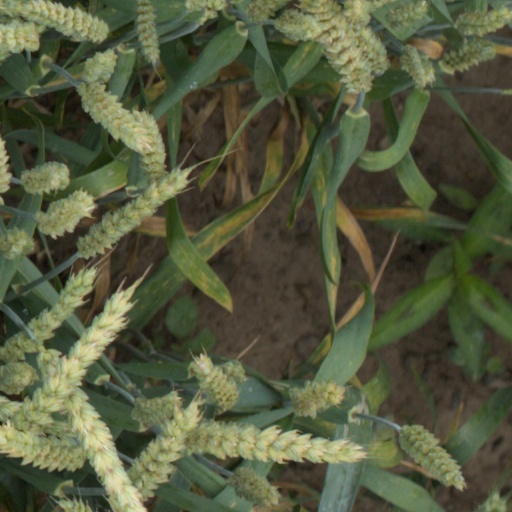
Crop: wheat